Siberian cat

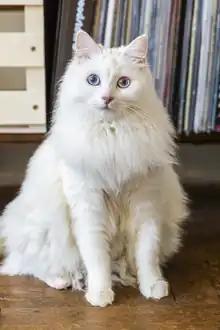
Solid-white blue-eyed female kitten

Completely white (solid-white) Siberian cats are not considered Neva Masquerades, as they do not necessarily possess the colourpoint gene covered under the white spotting mutation. The solid-white colouring is considered Western, and is one of the many colours of traditional Siberian cats. Solid-white traditional Siberian cats can also have blue eyes, however, this is due to a lack of melanin pigment and not a result of the colourpoint gene as is the case with the Neva Masquerade. Solid-white blue-eyed cats have a higher prevalence of genetic deafness. It is advisable and in most cat registries (and certain countries) mandatory to test (BEAR- or OAE-testing) white cats for this trait before breeding with them.